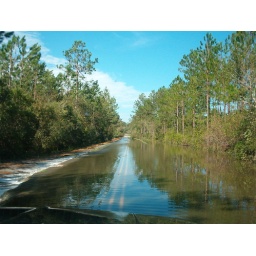
A flooded road near my house